Natalie Clifford Barney

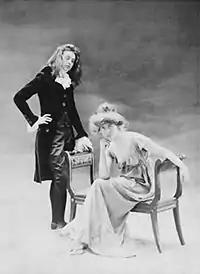
Renée Vivien (standing) and Barney; posing for a portrait in "Directoire"-era costume

Vivien saw Barney as a muse and as Barney put it, "she had found new inspiration through me, almost without knowing me". Barney felt Vivien had cast her as a "femme fatale" and that she wanted "to lose herself... entirely in suffering" for the sake of her art. Vivien also believed in monogamy, which Barney was unwilling to agree to. While Barney was visiting her family in Washington, D.C. in 1901, Vivien stopped answering her letters. Barney tried to get her back for years, at one point persuading a friend, operatic mezzo-soprano Emma Calvé, to sing under Vivien's window so she could throw a poem (wrapped around a bouquet of flowers) up to Vivien on her balcony. Both flowers and poem were intercepted and returned by a governess.